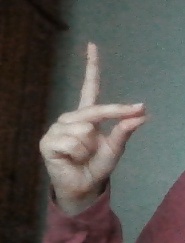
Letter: ta